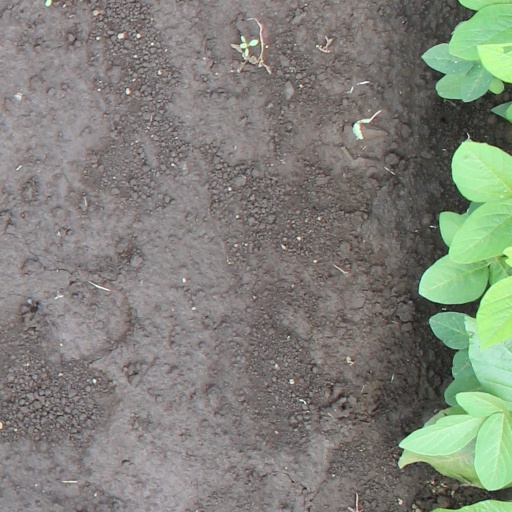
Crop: soybean